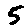
Label: 5